Pedal point

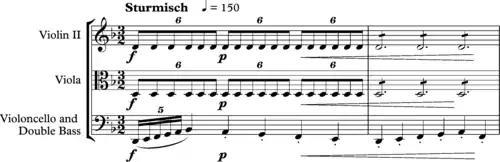
Wagner, opening of the Prelude to Die Walkure.

In this prelude, the repeated bass A that pervades the outer section becomes, through an enharmonic change, a G in the minor key middle section, where it moves from the bass to the top part. There are other examples of piano music where a single note pervades almost the entire piece: a persistent B features in both Debussy's piano prelude "Voiles" and "Le Gibet" from Ravel's "Gaspard de la Nuit".